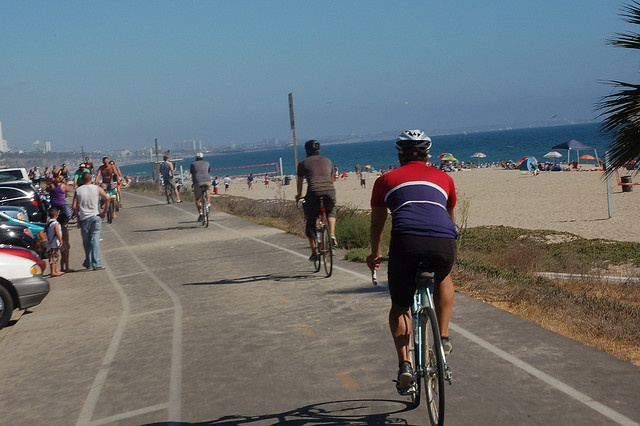
Cyclist on a bicycle path riding ocean side.
A couple of people that are on bikes.
Group of cyclist passing front of people by the beach.
Bikers a riding down the beach with helmets on.
people bicycling near the beach on a bicycle lane